Silvia Muñoz

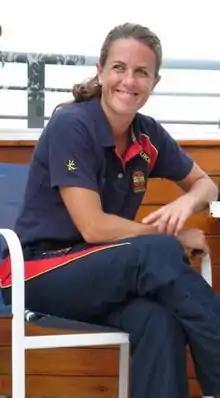
Muñoz in 2011

Silvia Muñoz Escudé (born 18 September 1979 in Terrassa, Catalonia) is a field hockey midfielder and striker from Spain. She represented her native country at three consecutive Olympic Games: 2000, 2004 and 2008. Muñoz captained the Spain national team that finished fourth at the 2006 Women's Hockey World Cup in Madrid, where they missed the bronze medal match against Argentina due to injury.